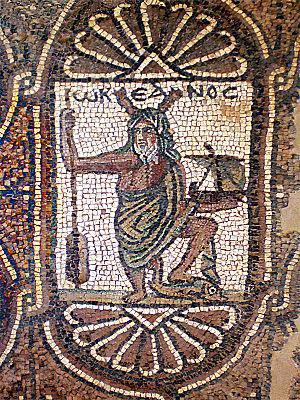
Petra, Jordanie, Mosaïque représentant le divinité Okéanos (Ωkεανός)
Océan ou Océanos est un Titan, fils d'Ouranos et de Gaïa, frère et époux de Téthys. Ses 3 000 fils sont les dieux fleuves et ses 3 000 filles, les Océanides. Plusieurs sources établies le font en outre engendrer Triptolème avec sa propre mère Gaïa, et les Cercopes avec sa fille Théia, distincte de la Titanide du même nom.